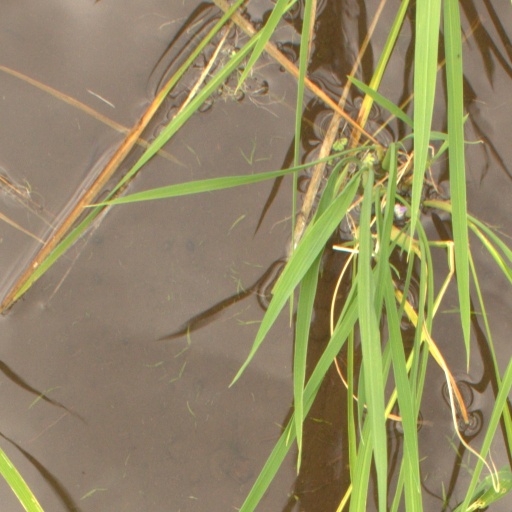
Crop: rice